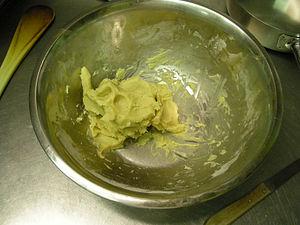
Le beurre manié est un mélange en parts égales de beurre et de farine, ajouté à un liquide pour le lier sans risquer de former des grumeaux comme avec un ajout direct de farine. Il sert à lier certaines sauces.